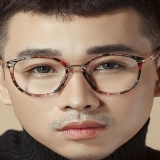
diễn viên Hải Triều